Ernest Pétin

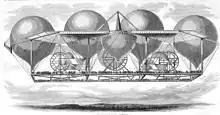
Petin's plan for an aerial platform or "aerostat"

Petin returned to France around 1853 and died at his home in Paris in 1878. Petin finds mention in Jules Verne's Un drame dans les airs.